University of British Columbia

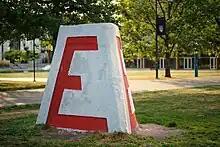
The UBC Engineering Cairn, a chamfered tetrahedral concrete block with a large red "E" on each of its three sides, shown here in its unvandalized state. Painting the cairn is a favourite hobby of student clubs and rival faculties.

A small number of large-scale, campus-wide events occur annually at UBC which are organized by university institutions, the AMS and student constituencies of various faculties and departments.